Bayonne

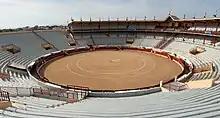
The Bayonne bullfighting ring

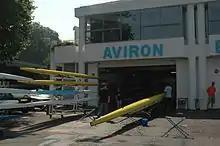
Bayonne rowing boat shed

For 550 years, every holy Thursday, Friday and Saturday the "Foire au Jambon" (Ham festival) is held to mark the beginning of the season.